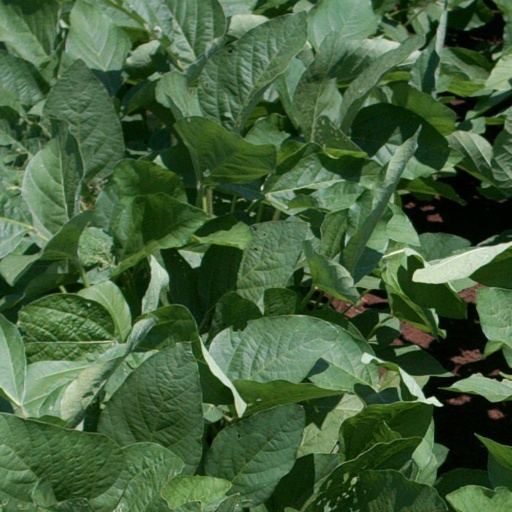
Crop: soybean